Empire of China (1915–1916)

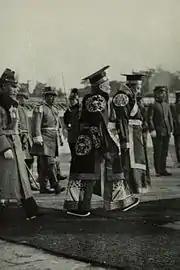
The Hongxian Emperor at his coronation ceremony

After Yuan Shikai was installed as the second Provisional Great President of the Republic of China established by Sun Yat-sen, he took various steps to consolidate his power and remove opposition leaders from office. Both Sun and Yuan were "modernizers", but Sun was considered a "radical revolutionary", while Yuan a "conservative reformer".